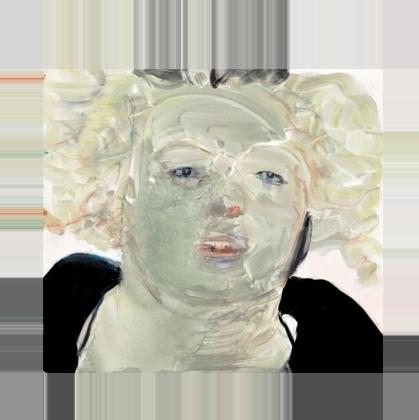
Age: 54